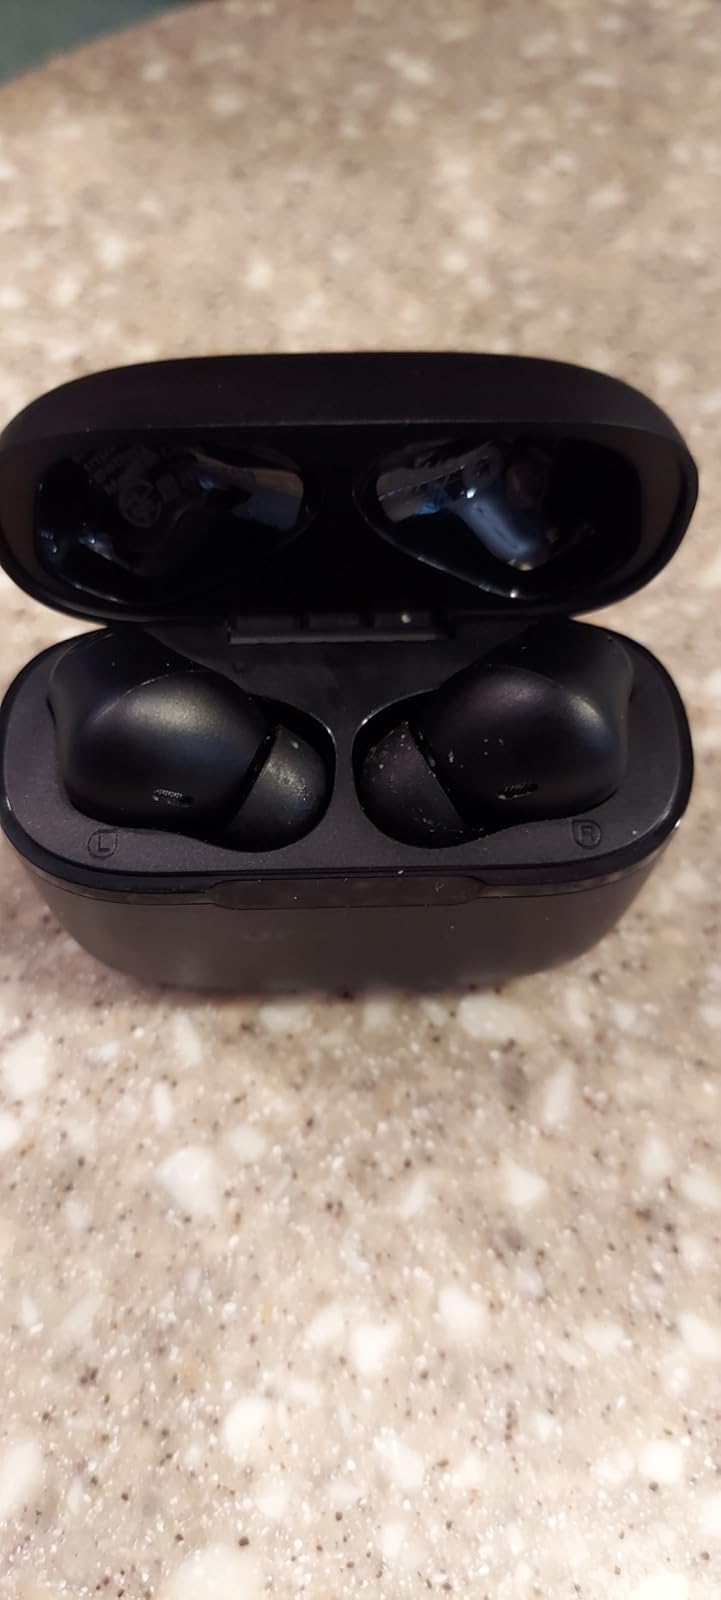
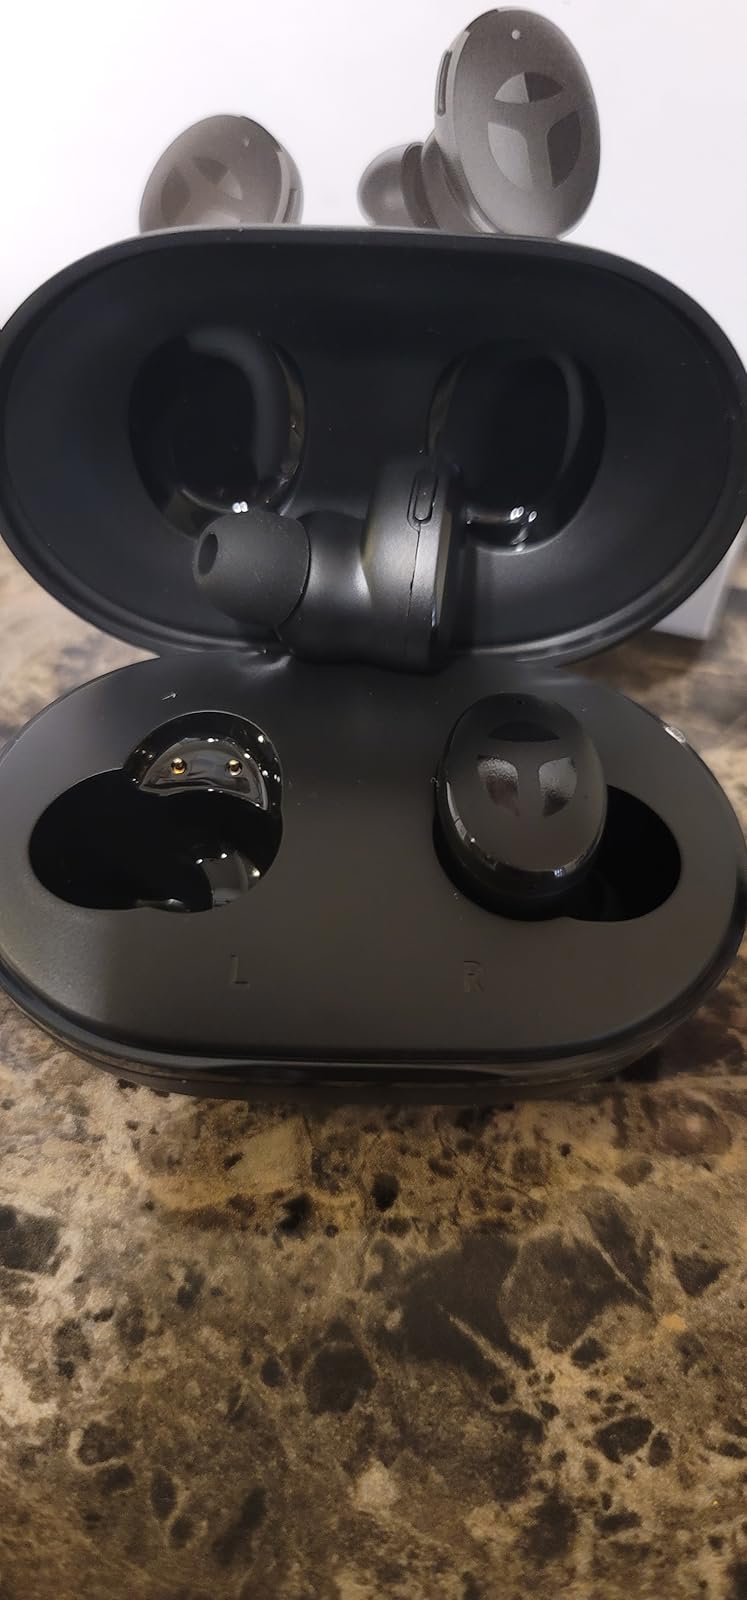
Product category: earbuds
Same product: no